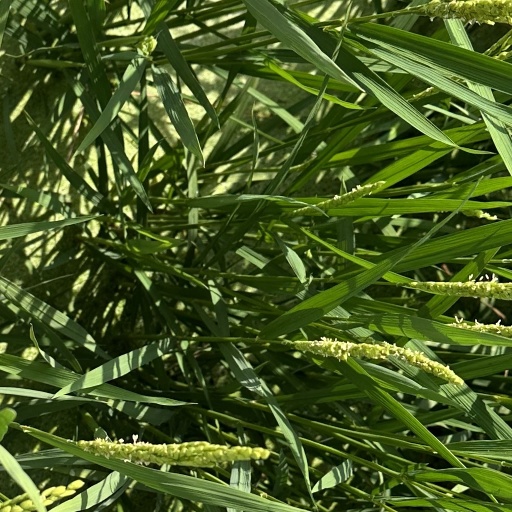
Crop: rice